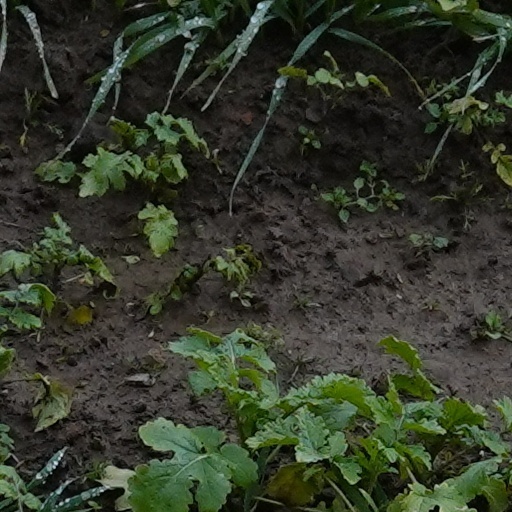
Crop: wheat